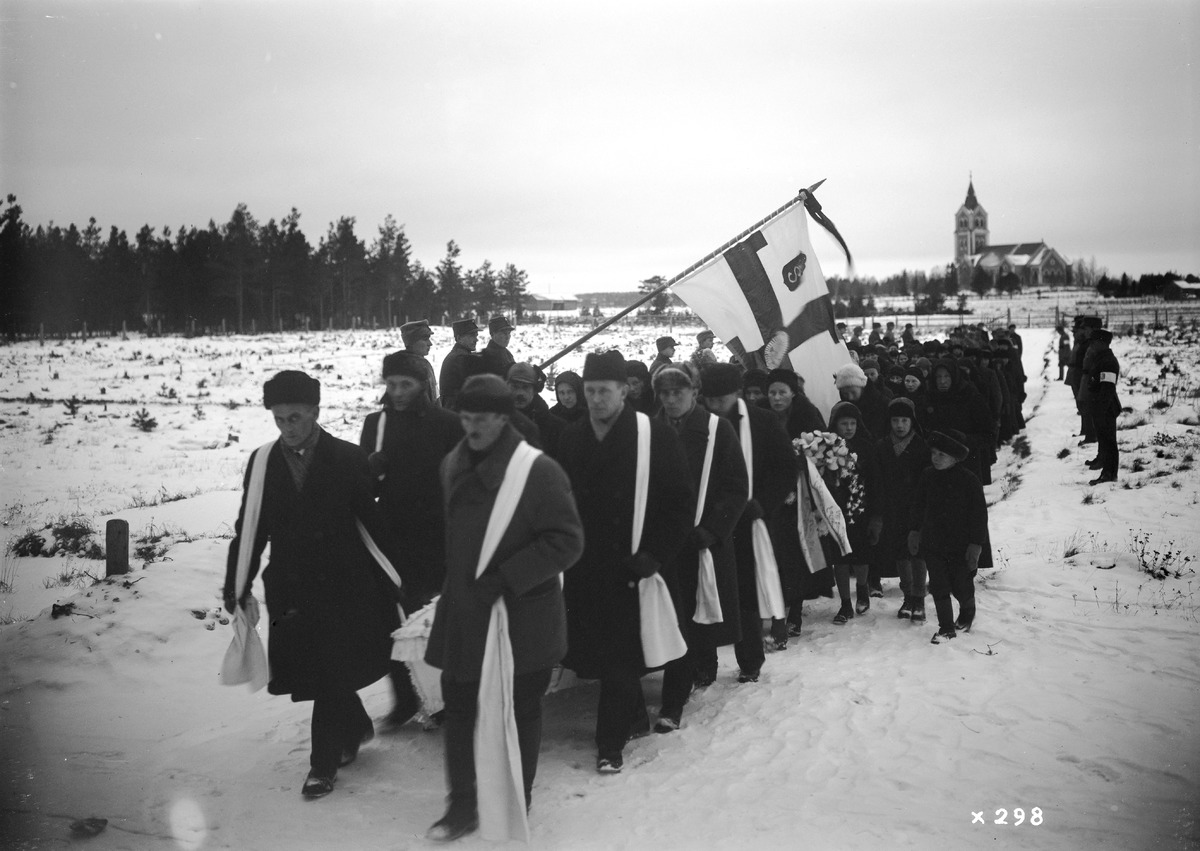
Hautajaissaattue
A funeral procession
sisällön kuvaus: Hautajaissaattue 5.12.1933. Luultavasti kapteeni Ossi Mankisen hautajaiset. content description: A funeral procession on December 5, 1933. Probably the funeral of captain Ossi Mankinen.
Vuosi: 1933
Paikka: , Suomi, Suomi
Aiheet: hautaus; sotilashenkilöstö; upseerit; burial; military personnel; officers